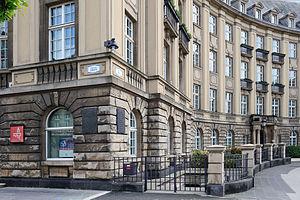
Luxembourg-ville, bâtiment de la Banque et caisse d'épargne de l'Etat, avenue de la Liberté et place de Metz. La plaque à droite commémore la première réunion de la Haute autorité de la Communauté européenne du charbon et de l'acier en 1952 dans ce bâtiment. La plaque à gauche commémore la présence du général Omar N. Bradley à Luxembourg lors de la libération de la ville en 1944. Lëtzebuergesch: Stad Lëtzebuerg, Gebai vun der Sperkeess (Banque et caisse d'épargne de l'Etat), avenue de la Liberté a place de Metz. D'Plack riets erënnert un déi éischt Sëtzung vun der C.E.C.A. an dësem Gebai am Joer 1952. D'Plack lénks erënnert un d'Presens vum US-General Omar N. Bradley zu Lëtzebuerg wéi d'Stad 1944 libéréiert gouf.